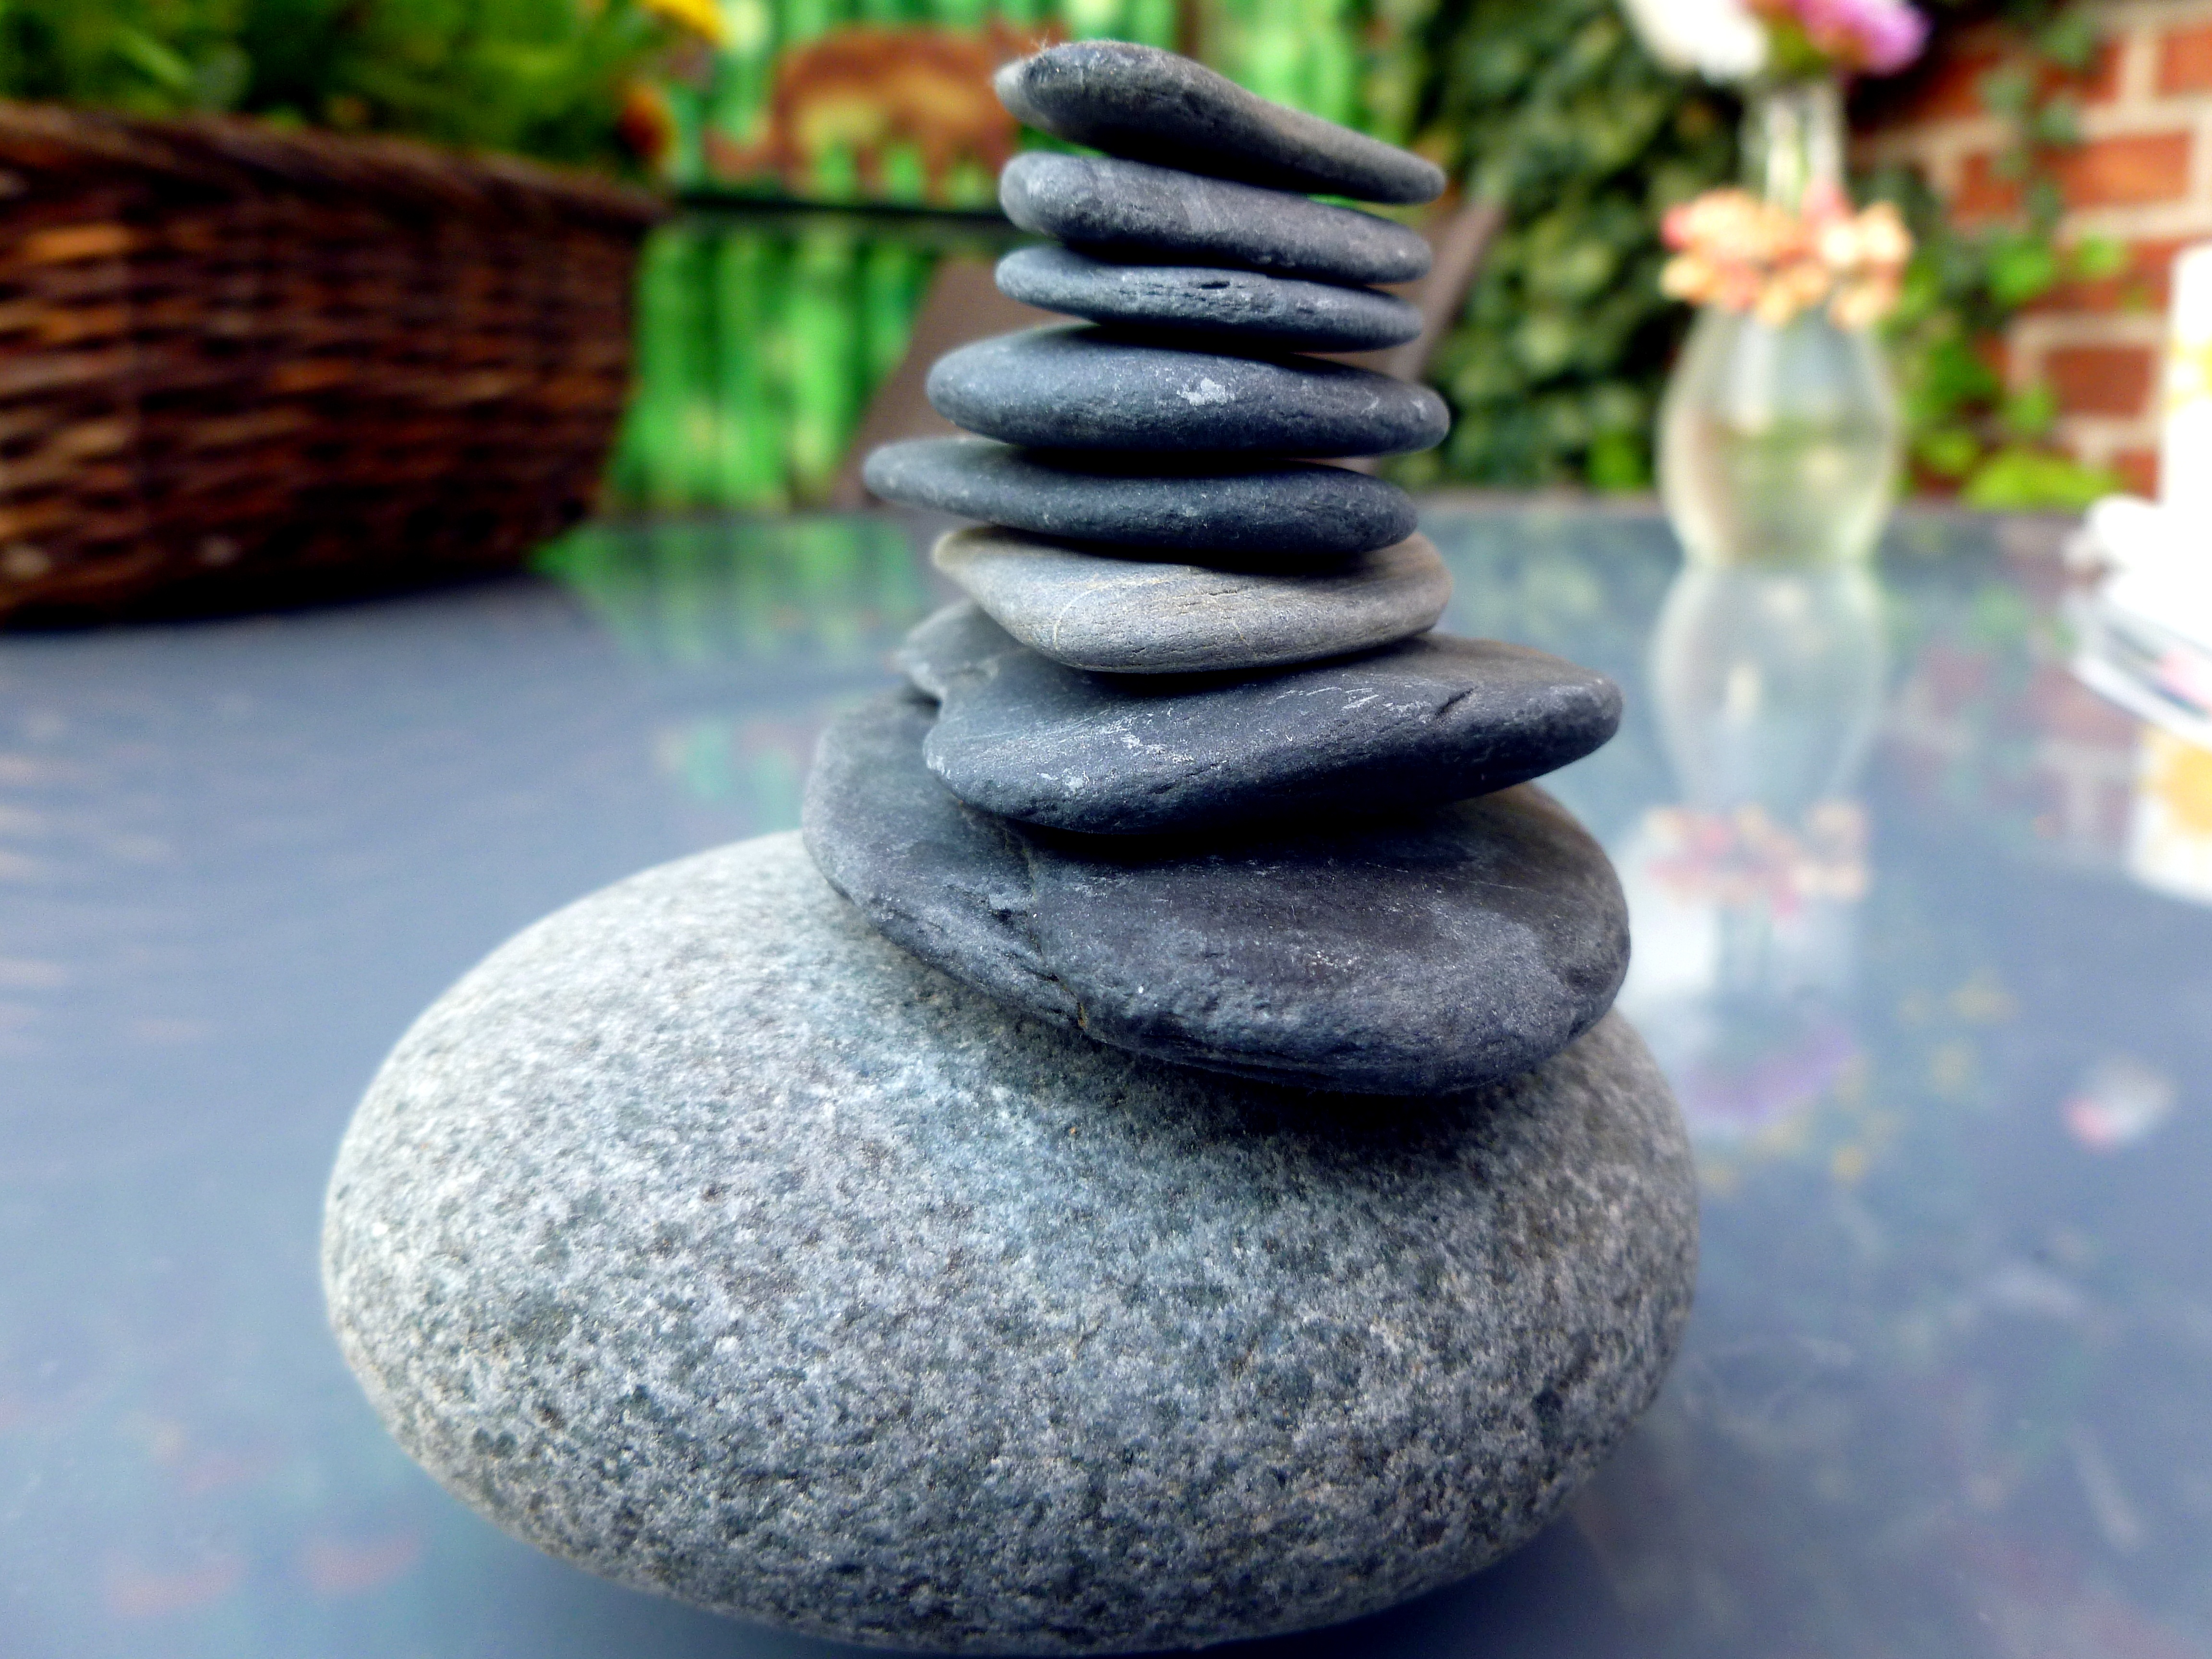
nature, relax, tower, balance, material, stone tower, stones, meditation, stacked, fountain, out, water feature, stone figure